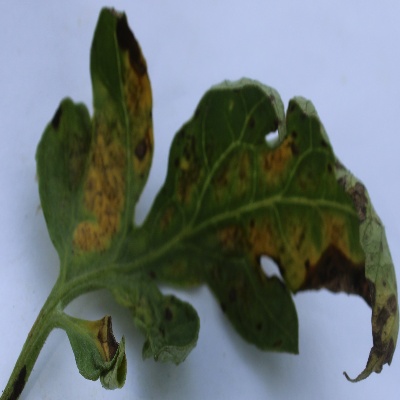
Crop: Tomato
Condition: leaf curl